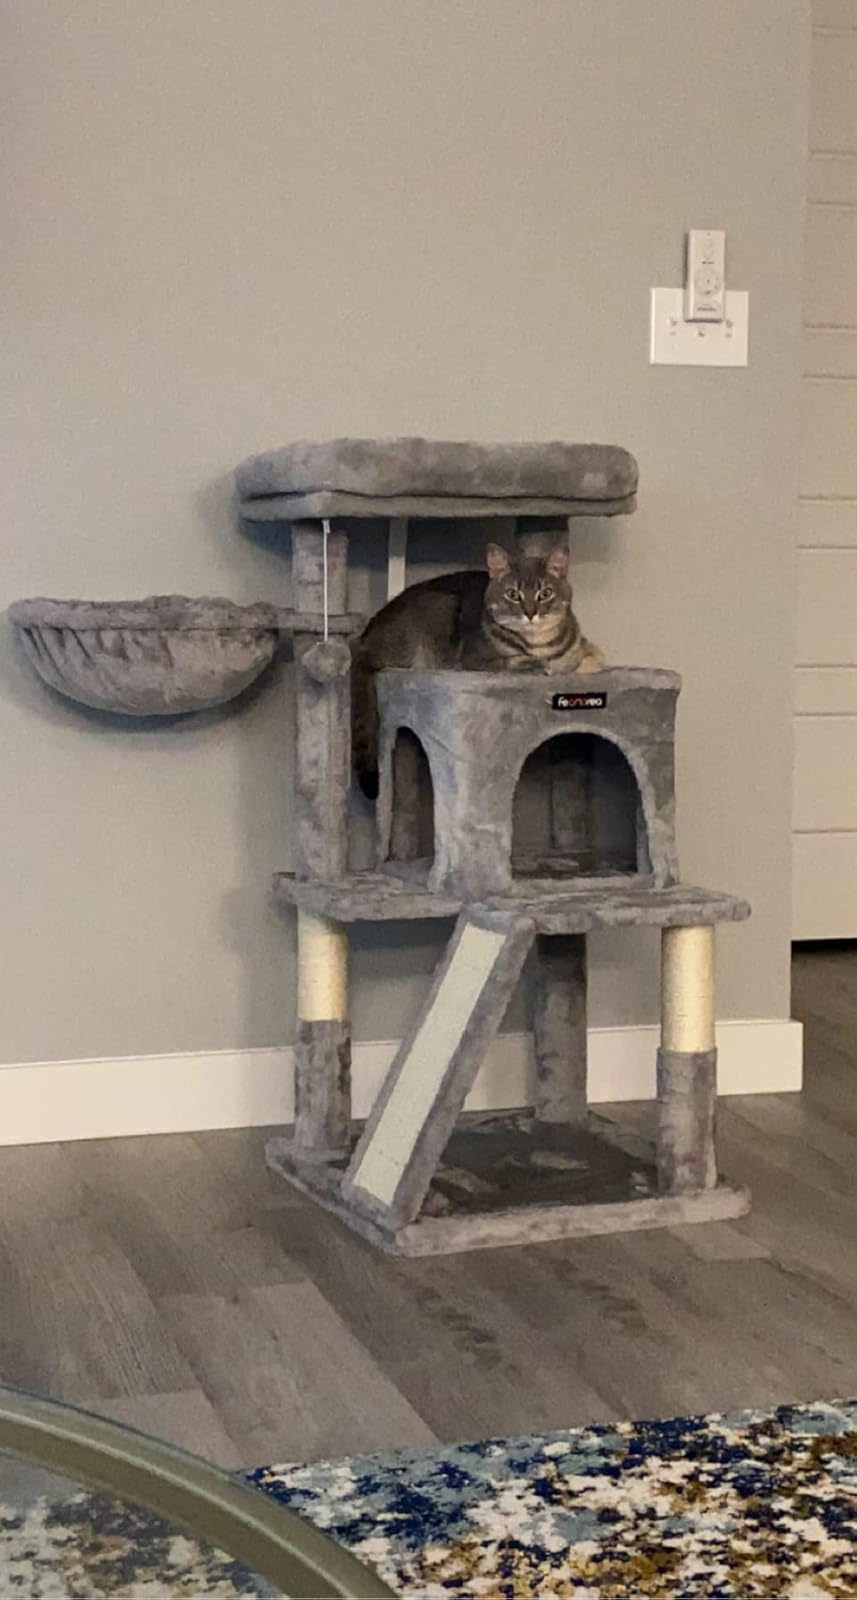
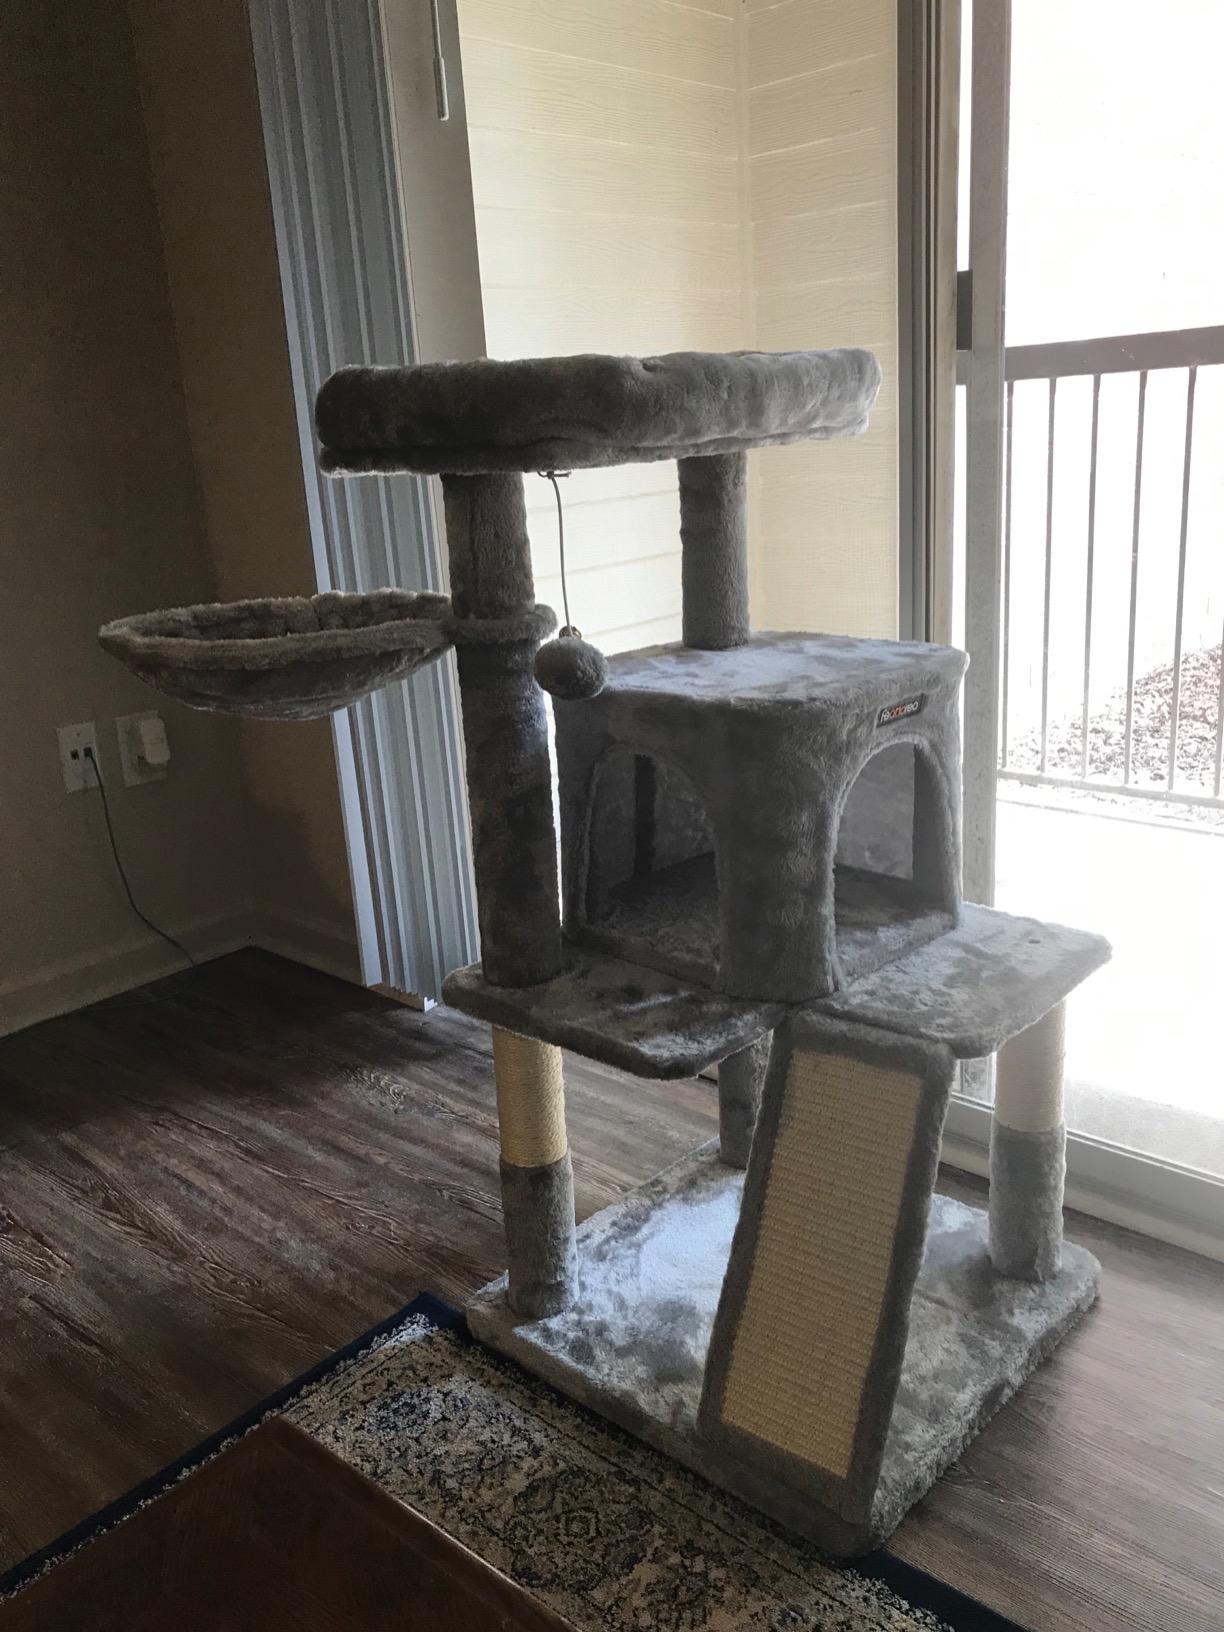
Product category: items_cat tree
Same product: yes